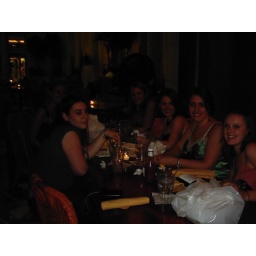
Some of the girls in the house